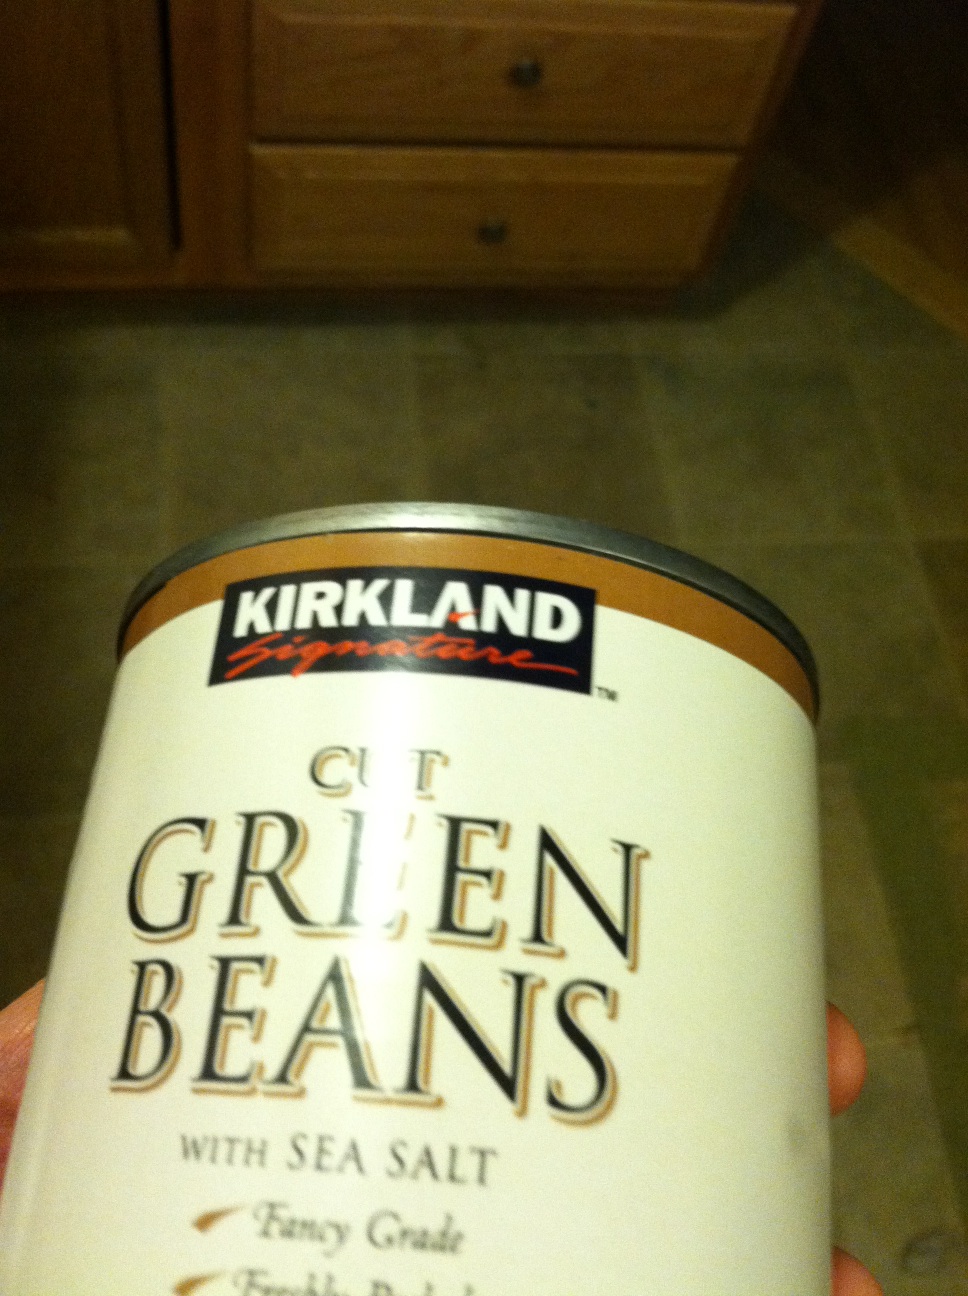Question: Hey, how much in this can, please?
Answer: unanswerable